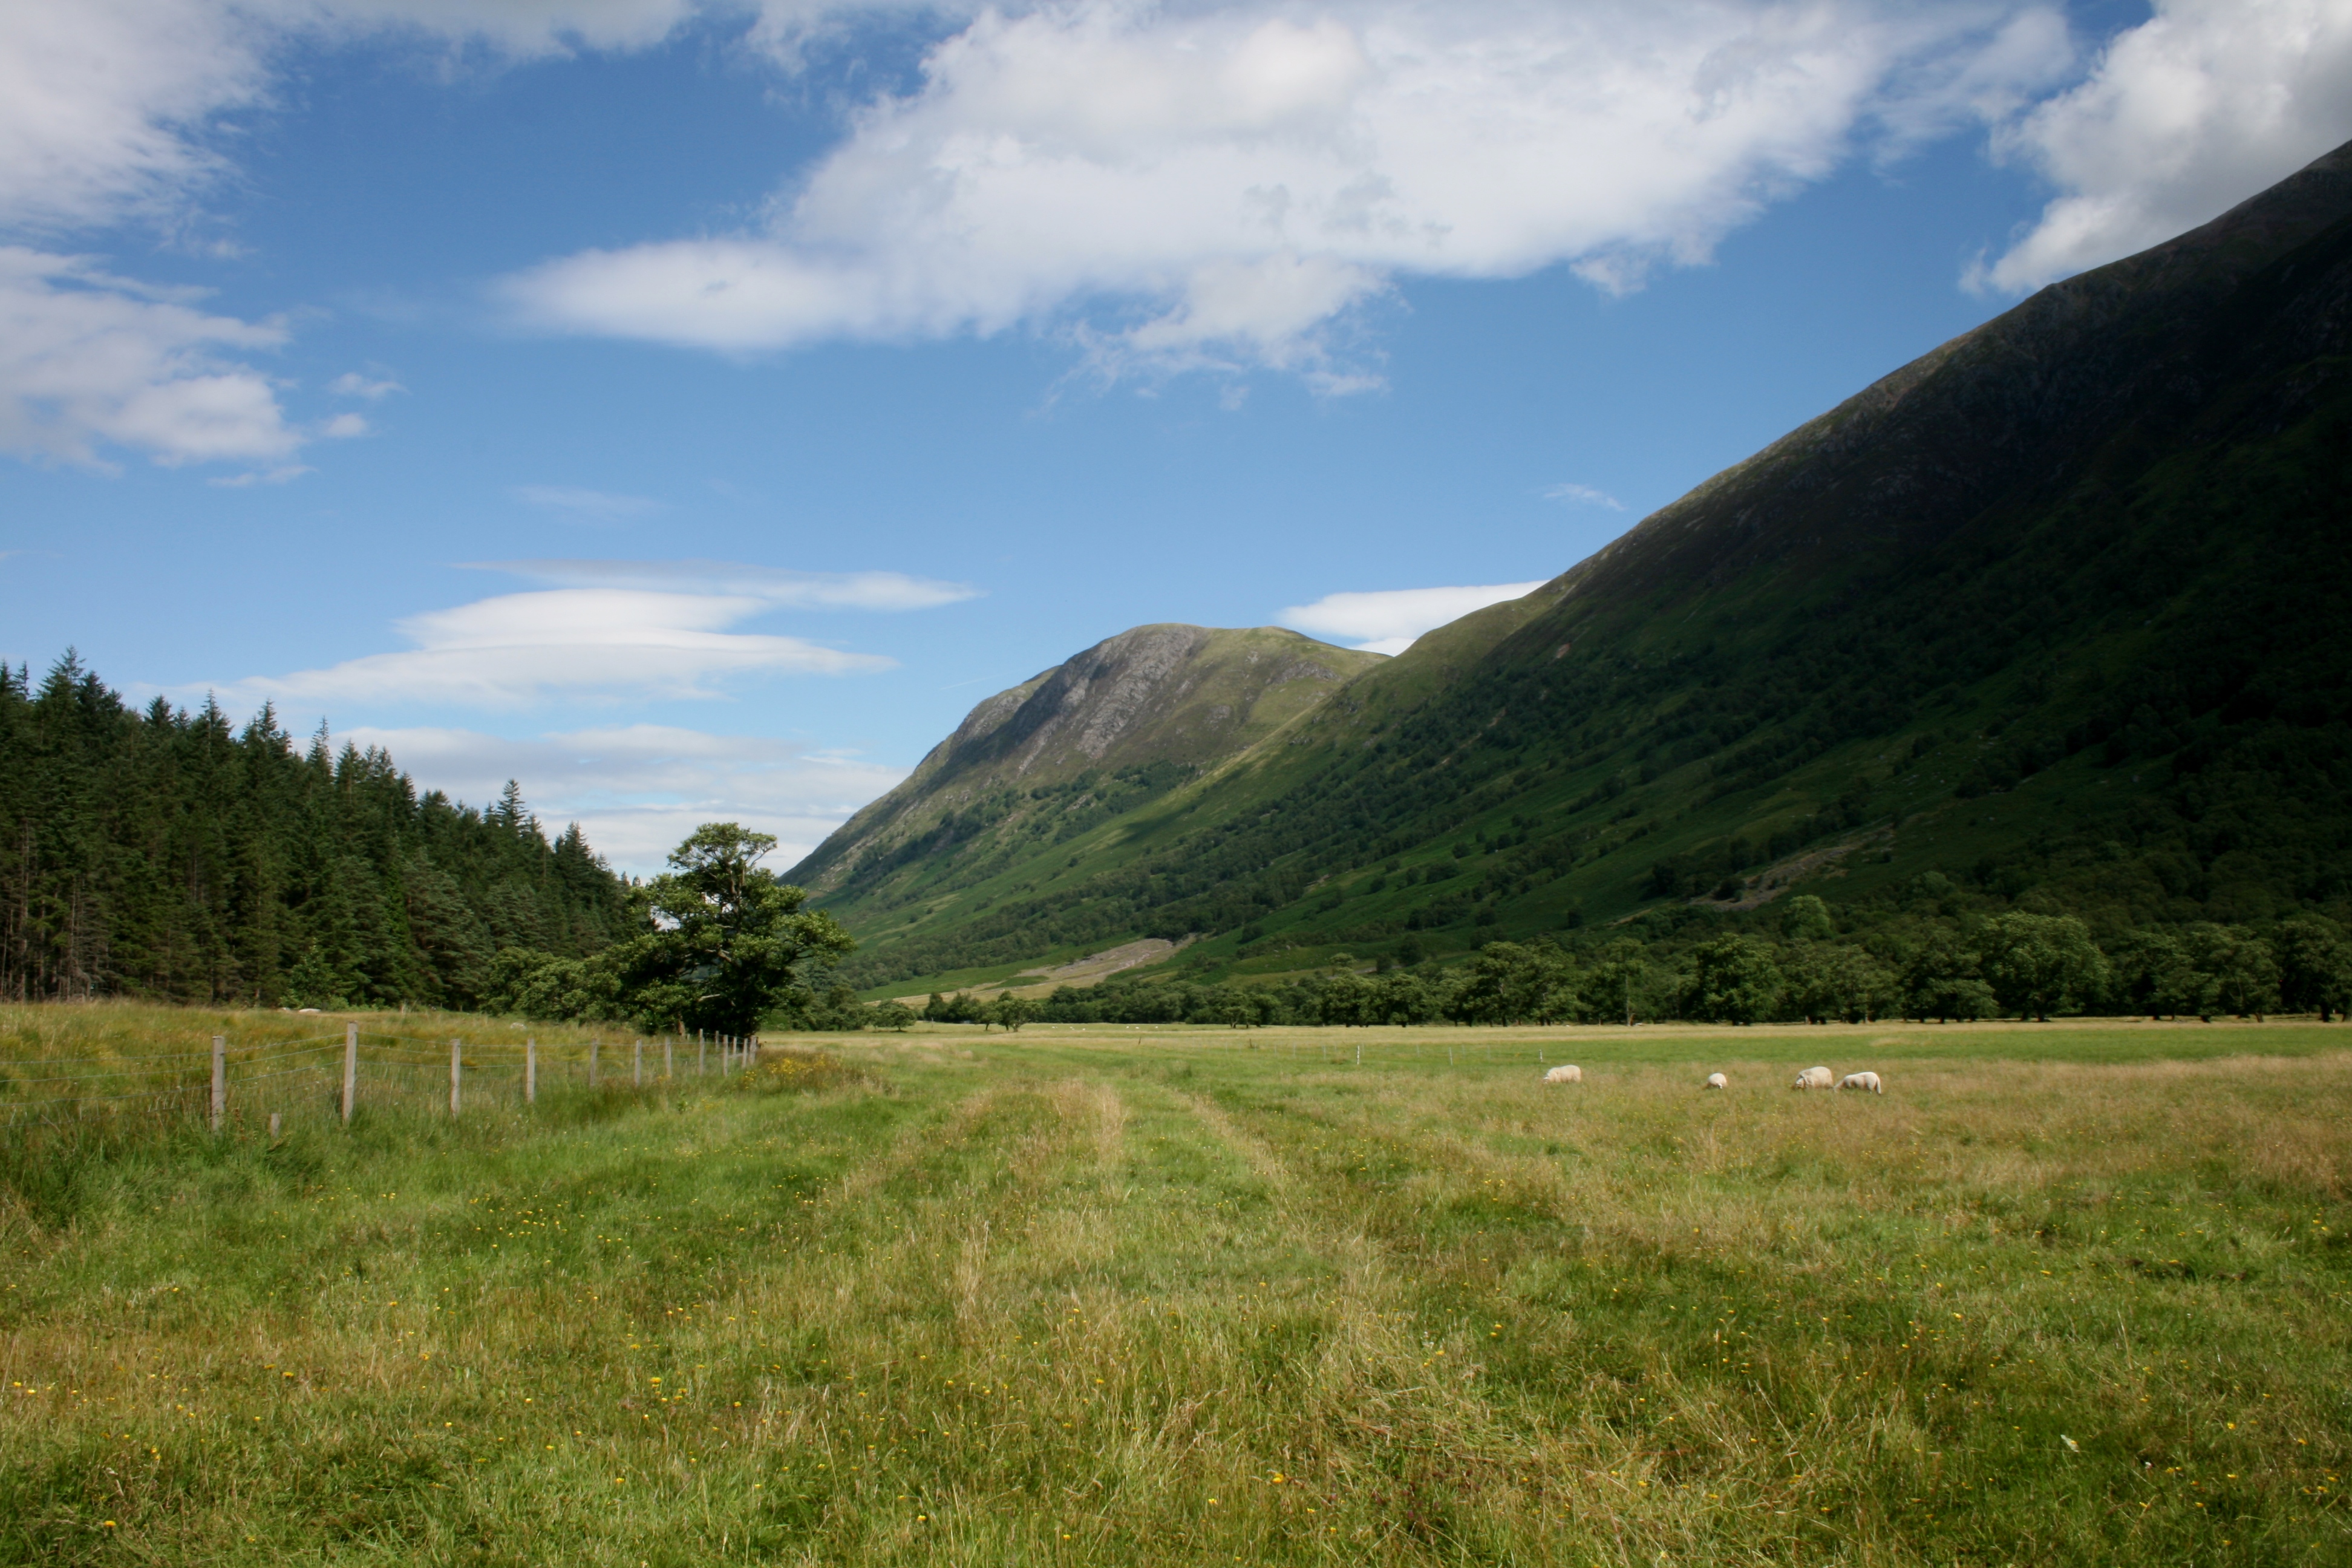
natural, cloud, sky, mountain, plant, tree, natural landscape, terrain, grass, valley, landscape, grassland, plain, cumulus, road, meadow, mountain range, forest, prairie, slope, horizon, plateau, ridge, hill, massif, fell, hill station, pasture, steppe, ranch, field, dirt road, mountain pass, tundra, vacation, alps, reservoir